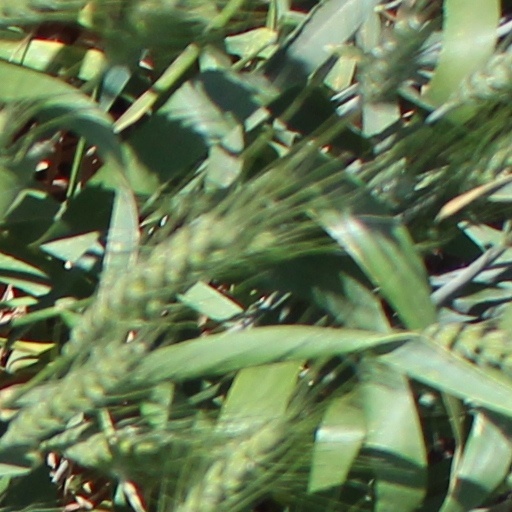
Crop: wheat